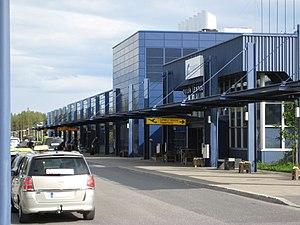
Oulunsalo est une ancienne municipalité du nord-ouest de la Finlande, dans la région d'Ostrobotnie du Nord. Elle a fusionné à Oulu le 1ᵉʳ janvier 2013 et s'est ainsi transformée en District de Oulunsalo.